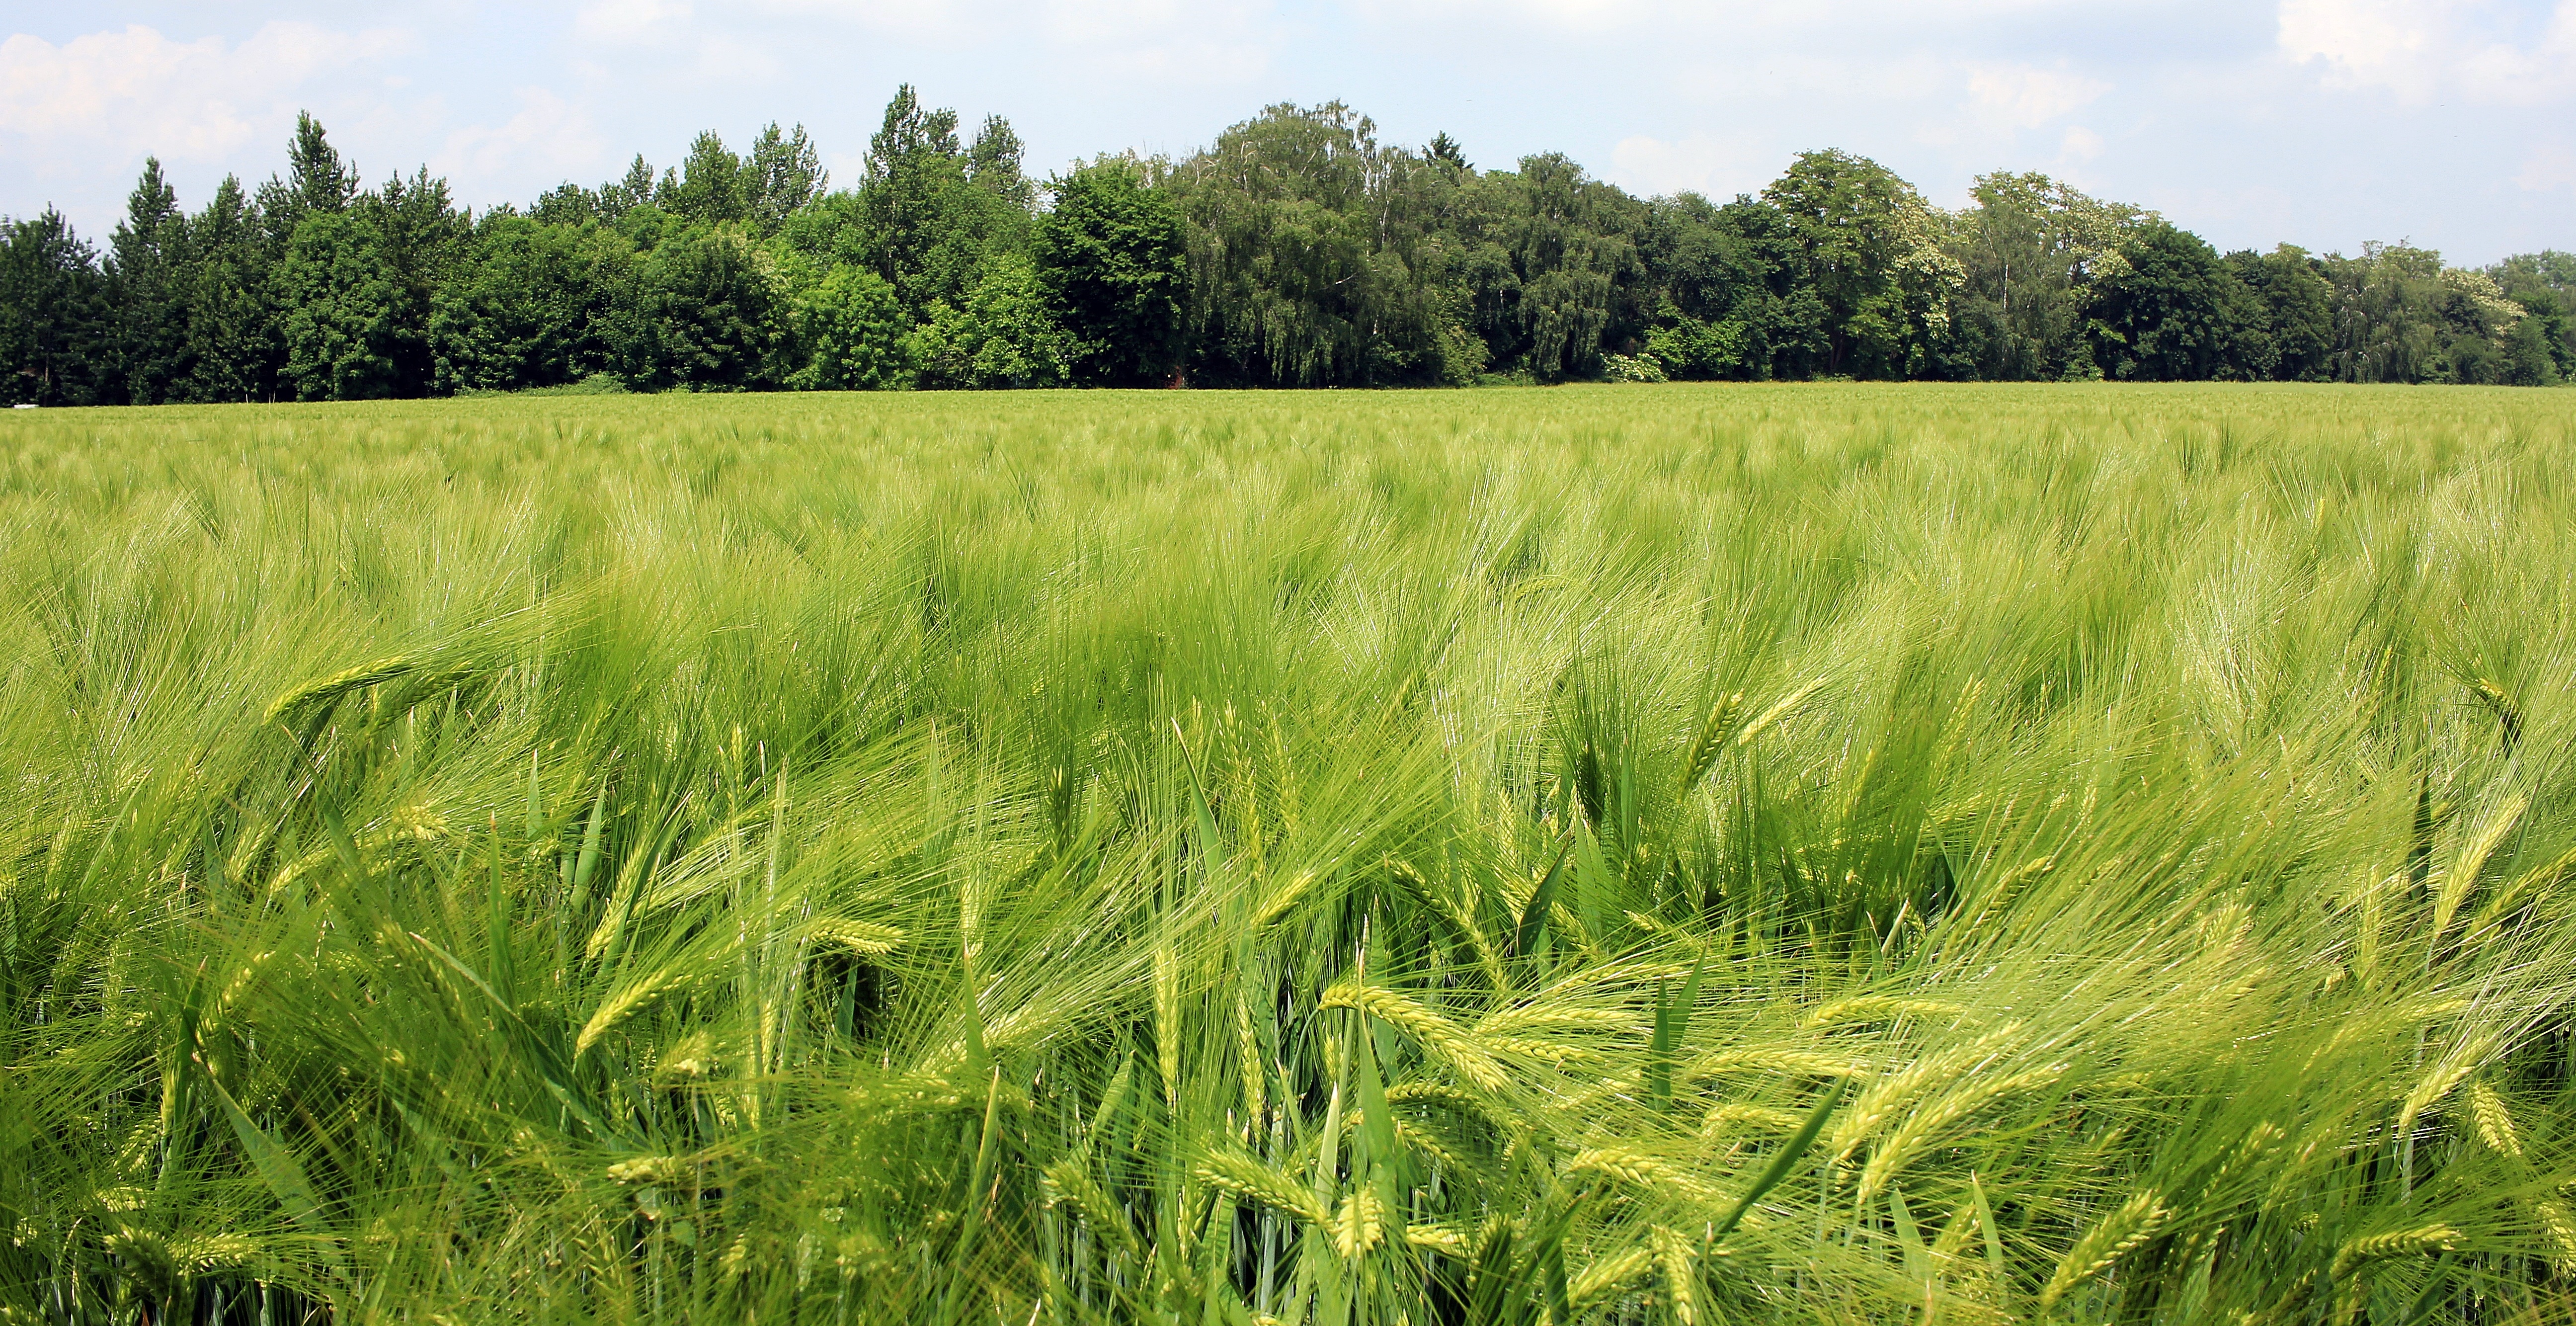
landscape, nature, grass, plant, sky, field, meadow, barley, wheat, grain, prairie, summer, food, spring, green, crop, pasture, agriculture, plain, spike, cereal, trees, clouds, grassland, rye, cereals, habitat, ecosystem, arable, rural area, field crops, paddy field, flowering plant, halm, barley field, nourishing barley, triticale, grass family, land plant